USS Elliot (DD-967)

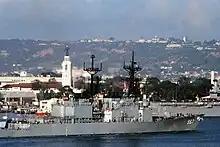
"Elliot" during PACEX '89 showing CIWS, Sea Sparrow modifications. Additional MK 23 TAS and new TACAN on aft mast.

"Elliot" began her second deployment in 1980, under the command of Captain Stephen Clarey then after a change of command in Subic Bay, Philippines, Commander Doug Norton. On 23 January 1981, "Elliot" suffered a main bearing casualty resulting in one of her gas turbine engines having to be replaced. This replacement was completed at Subic Bay in only two days. On 21 April "Elliot" encountered the first of several refugee boats. Over the next eight days "Elliot" picked up 158 refugees for which the crew was awarded the Humanitarian Service Medal. Port visits on this deployment included stops in Hawaii, Guam, Korea, Thailand, Hong Kong, Philippines, Japan, and Singapore. She returned from this deployment on 23 May.